Vehicle registration plates of Thailand

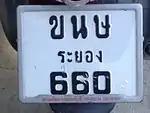

Plates for motorcycles are 17.2 by 22 centimeters, with an outline. Information is displayed in three horizontal rows. The series letters and leading number is displayed on the top row, and a serial number of up to four digits on the bottom row, e.g. "1กข 1234". The province of registration is shown on the middle row. The lettering is done in black, with a white background for private motorcycles and a yellow background for hired motorcycles.